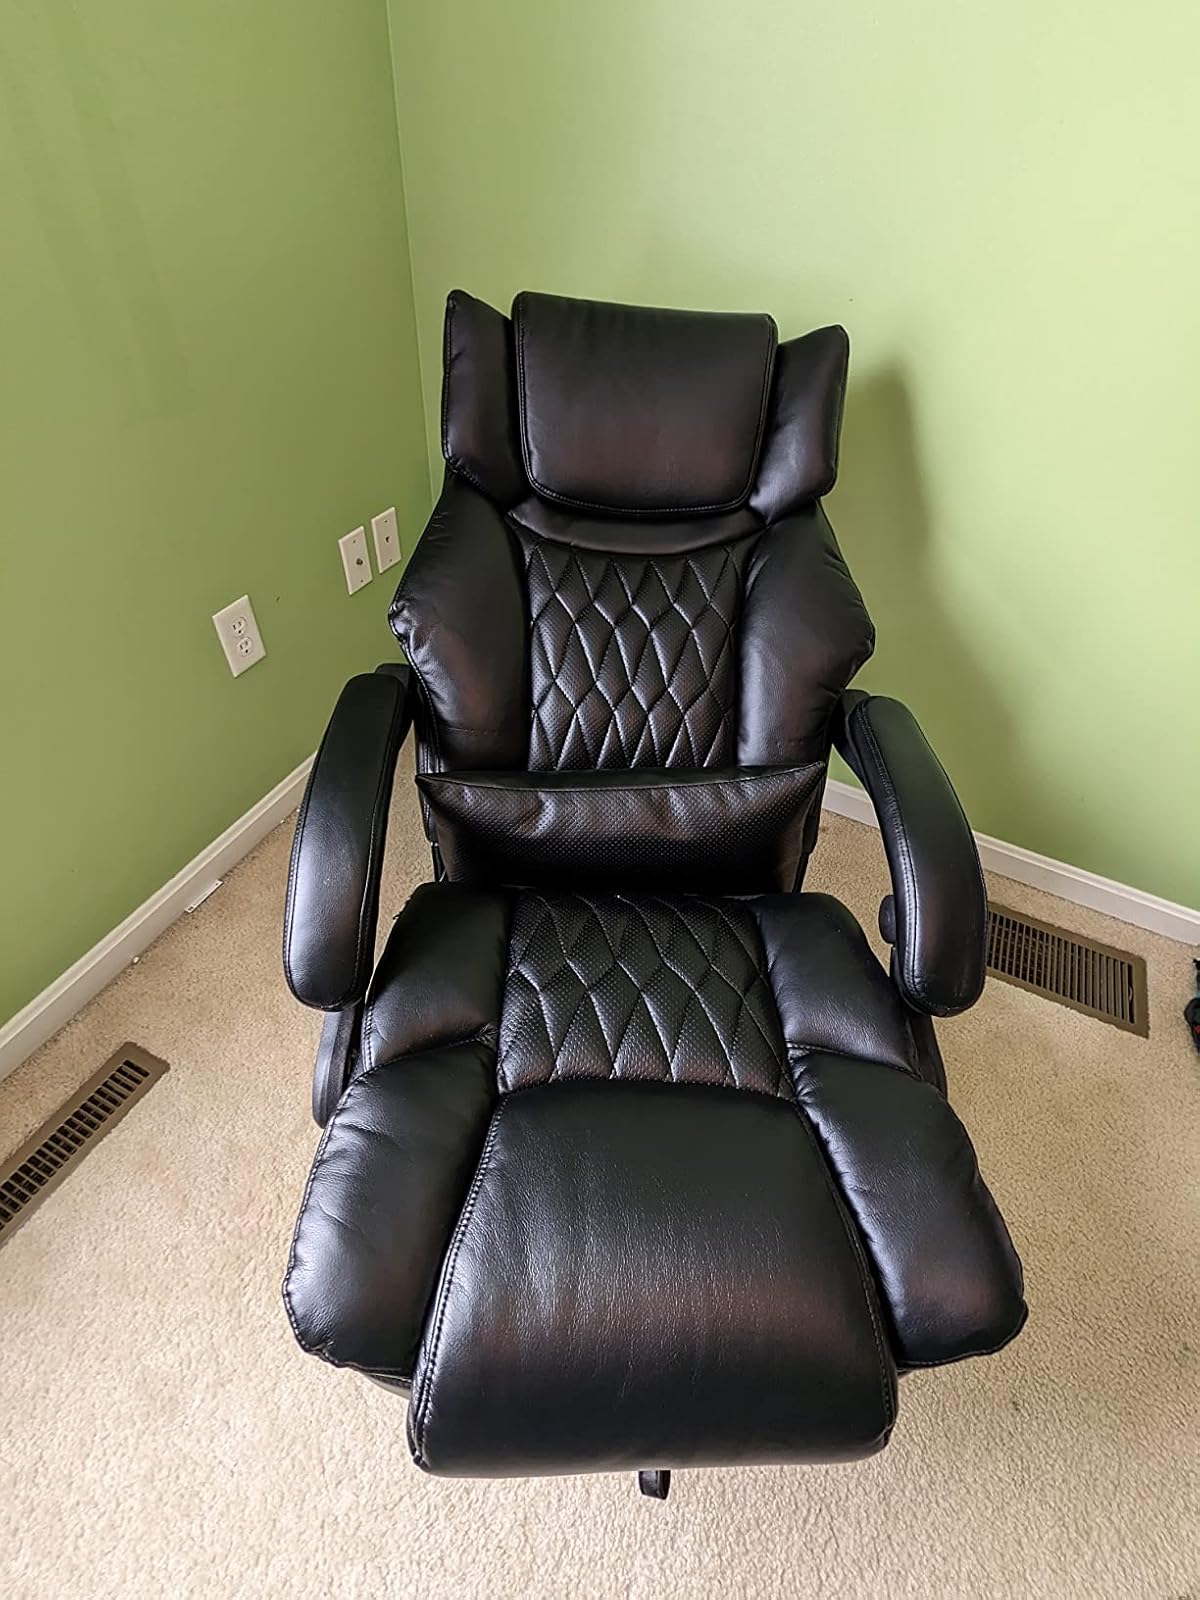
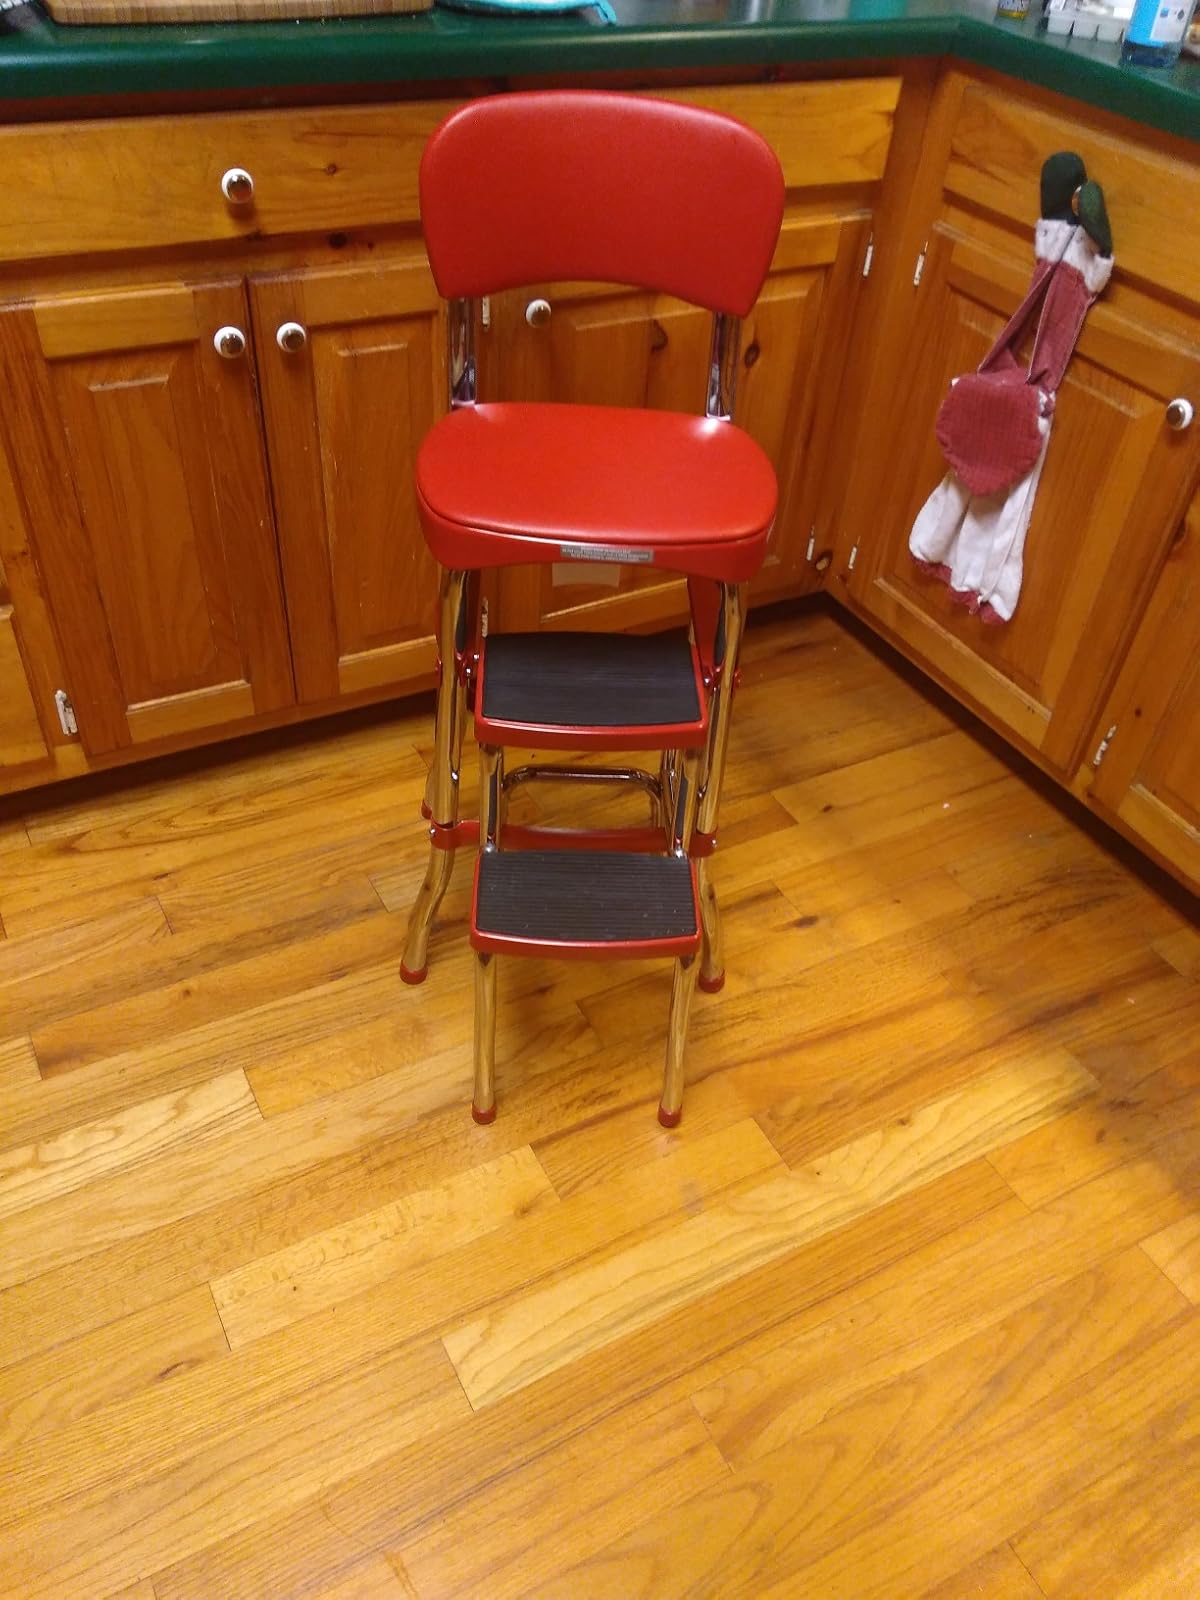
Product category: items_chair
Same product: no